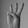
ASL letter: W